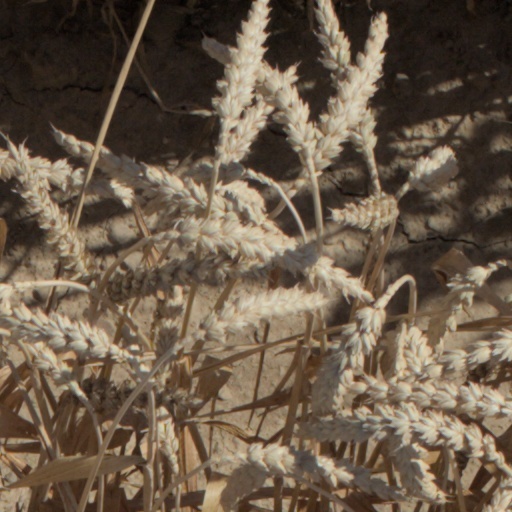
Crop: wheat